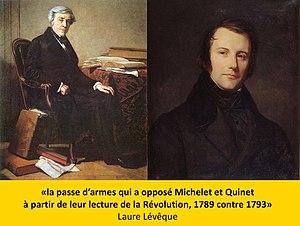
Fichier Michelet
Laure Lévèque est une universitaire spécialisée dans les rapports entre littérature et histoire au XIXᵉ siècle, particulièrement à l'époque du romantisme, et dans l'étude des mémoires et des imaginaires.